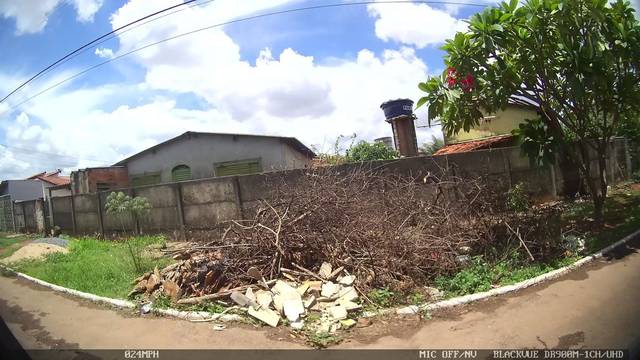
Region: Brazil
Coordinates: -16.716, -49.303